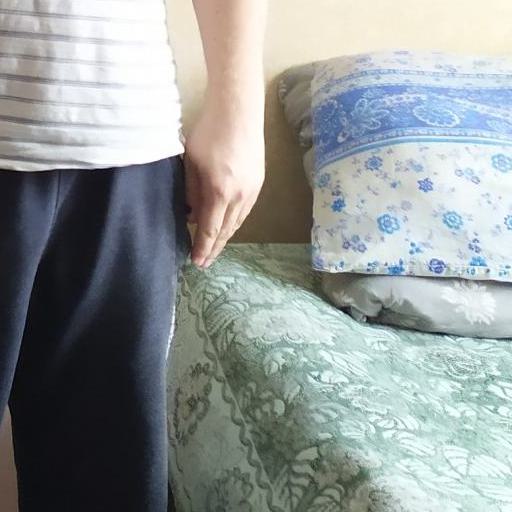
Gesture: no_gesture